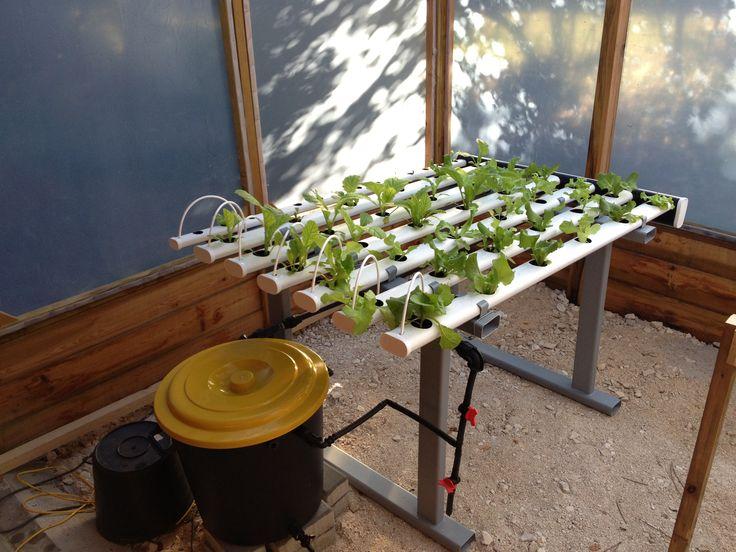
Huu ni mfumo wa kilimo cha haidroponiki wa aina ya mbinu ya filamu ya virutubisho.
Mimea inakuwa ndani ya mabomba meupe yaliyowekwa kwenye muundo wa chuma kwa msaada.
Maji yaliyojaa virutubisho yasambazwa kutoka kwenye tanki lenye kifuniko cha njano huku pampu ikihakikisha mzunguko wake.
Mfumo huu uko ndani ya chumba chenye kuta za mbao na madirisha ya plastiki yanayoruhusu mwanga kupenya  kusaidia ukuaji wa mimea.